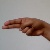
The image shows a hand gesture representing the letter 'H' in Indian Sign Language.